Little Rock Marathon

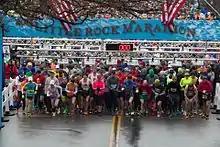
2015 start line

The Little Rock Marathon is a 26.2-mile running/walking tour through the historical sites of Little Rock. The course is certified by the UST&F.